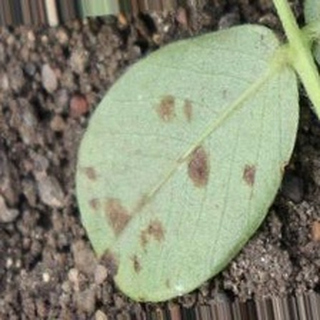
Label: groundnut_rust